The Mighty Barnum

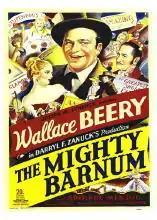

The Mighty Barnum is a 1934 film directed by Walter Land and starring Wallace Beery as P.T. Barnum. The movie was written by Gene Fowler and Bess Meredyth, adapted from their play of the same name. Beery had played Barnum four years earlier in "A Lady's Morals", a highly fictionalized biography of singer Jenny Lind. The supporting cast features Adolphe Menjou, Virginia Bruce as Jenny Lind, and Rochelle Hudson.